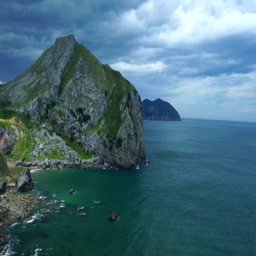
view along the edge of the coast